List of Oval Office desks

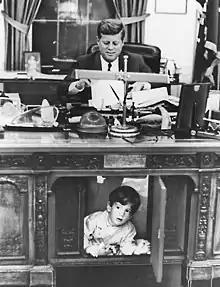
Stanley Tretick's October 2, 1963 photo of John F. Kennedy Jr. playing in the kneehole of the "Resolute" desk

The first Oval Office was constructed as part of the expansion of the West Wing to the White House in 1909 under President William Howard Taft. The room was designed by Nathan C. Wyeth. He chose the Theodore Roosevelt desk, designed by Charles Follen McKim and first used by President Theodore Roosevelt in the previous executive office, for the new office space. This desk remained in use by subsequent presidents until, on December 24, 1929, a fire severely damaged the West Wing during President Herbert Hoover's administration.